Mésandans

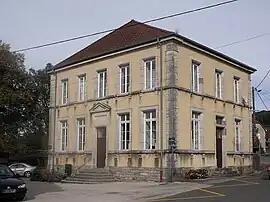
The school in Mésandans

Mésandans is a commune in the Doubs département in the Bourgogne-Franche-Comté region in eastern France.